Consorts of Ganesha

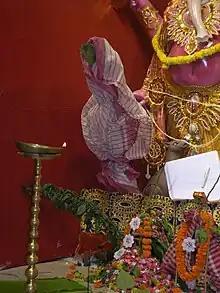
Kola Bou (Banana wife) dressed in a white-red sari placed near the Ganesha image in a Durga Puja

Throughout India, on contemporary poster art, Ganesha is portrayed with Sarasvati (goddess of knowledge, music, speech and art) or Lakshmi (goddess of wealth, art and prosperity) or both. Ganesha, Lakshmi and Sarswati are often grouped together as the divinities immediately responsible for material welfare. Ganesha and Saraswati share control over Buddhi (Wisdom), while Ganesha and Lakshmi are both deities of Riddhi and Siddhi (material and spiritual success). Particularly in Maharashtra, Ganesha is associated with or Sarasvati. Some identify the two goddesses as the same person and thus venerated individually with Ganesha, while others consider them distinct, and one or both of them as associated with Ganesha. Lakshmi's association with Ganesha is rarely tied with the Tantric tradition of Lakshmi as Ganesha's śakti. Other reasons are variously offered for their relationship: their functional equivance and their joint worship on Diwali and in general by the "business community." Conversely, in Calcutta, Ganesha is said to be the brother of Sarasvati and Lakshmi.